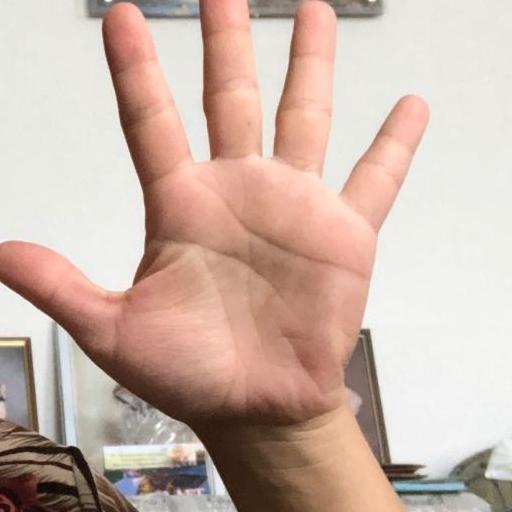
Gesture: palm